True Davidson

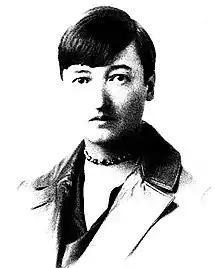
Davidson, about 30 years old

Davidson was born in Hudson, Quebec, in 1901. Her father, John Wilson Davidson was a Methodist minister. Her mother, Mary Elfeda Pomeroy, was the daughter of a Methodist minister. She had a younger sister named Marsh. At the time of her death she had two nephews, Michael and David Cobden.